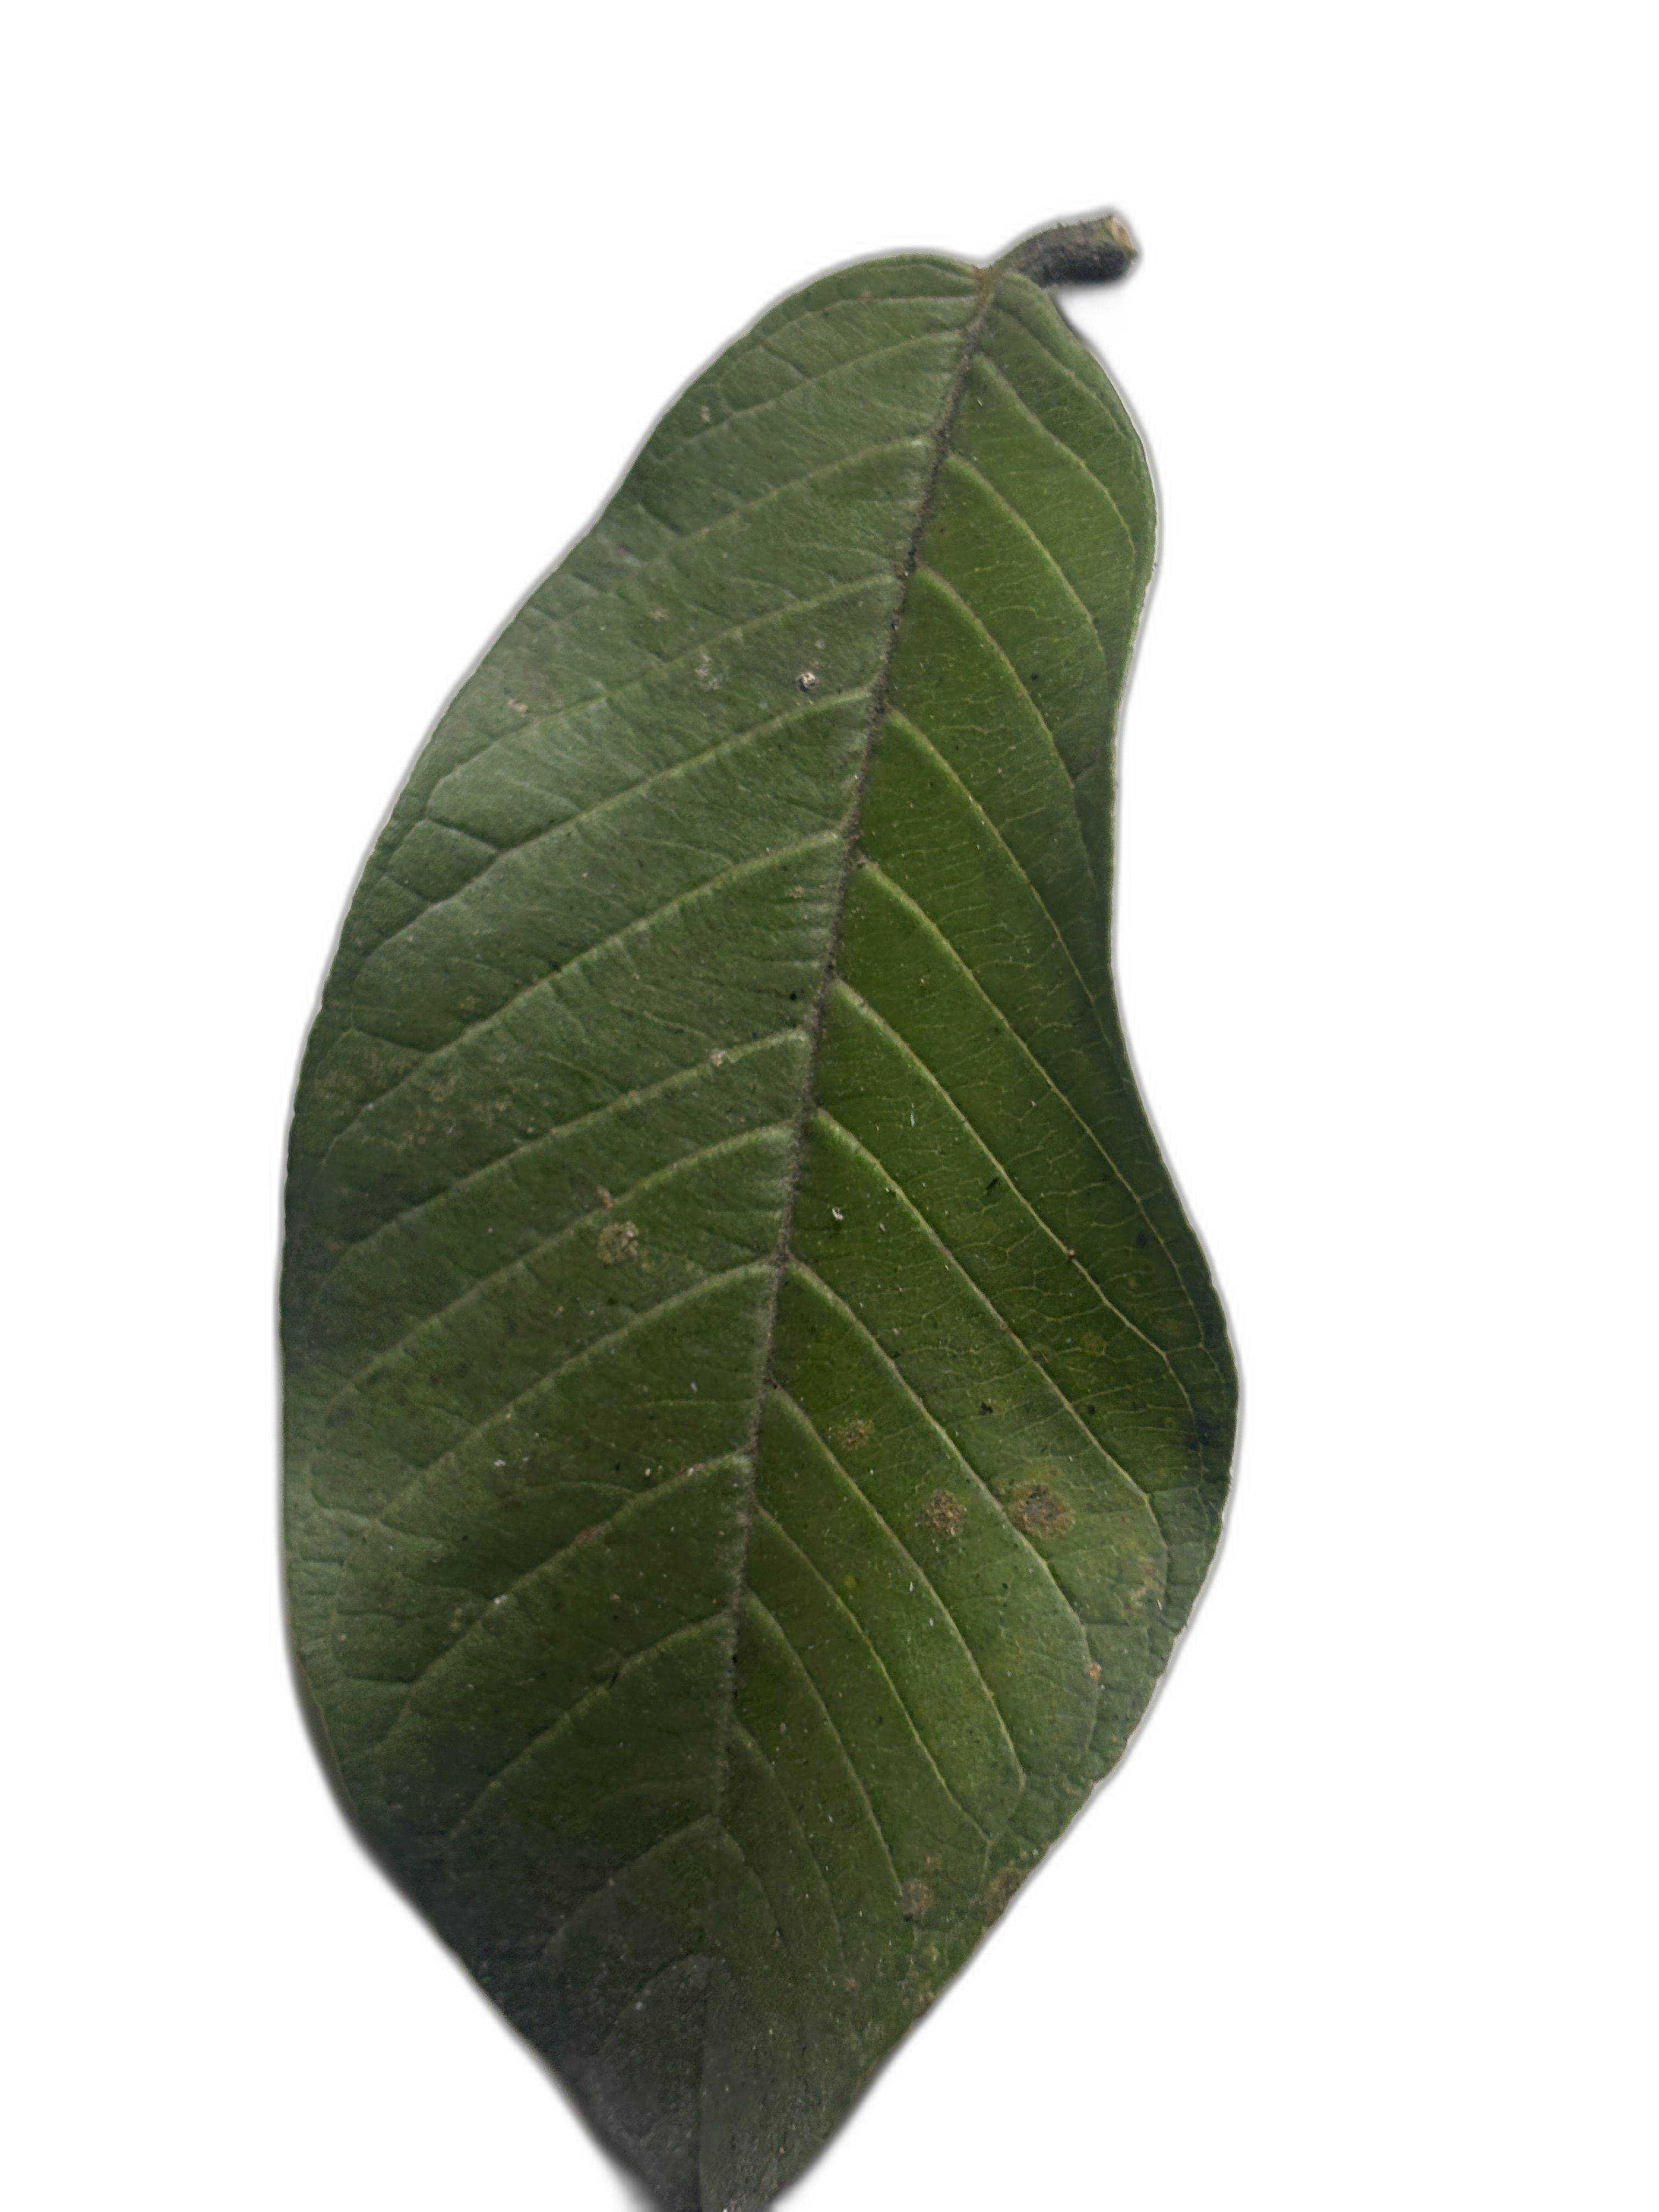
Plant part: leaf
Disease: Healthy